Ewa Bandrowska-Turska

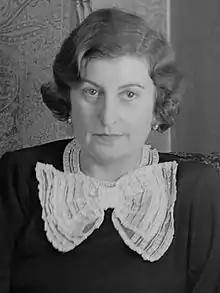
Ewa Bandrowska-Turska in 1934

Ewa Bandrowska-Turska (20 May 1894 – 25 June 1979) was a Polish coloratura soprano and music educator. Her repertoire ranged from early music to early 20th-century classical music. She toured both throughout Europe and the United States and she was awarded multiple cultural prizes including the Officer's Cross of the Order of Rebirth of Poland and the Polish National Prize, First Class.